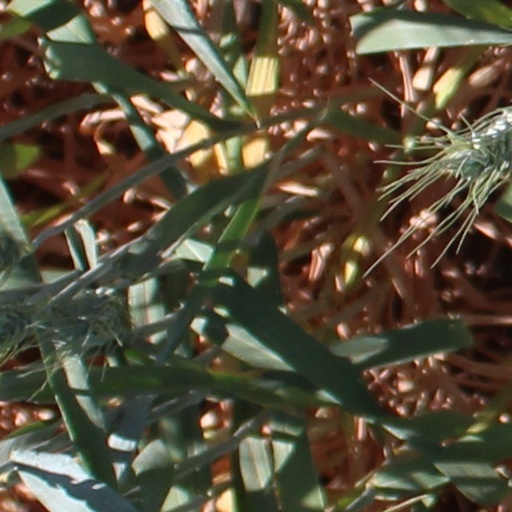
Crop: wheat